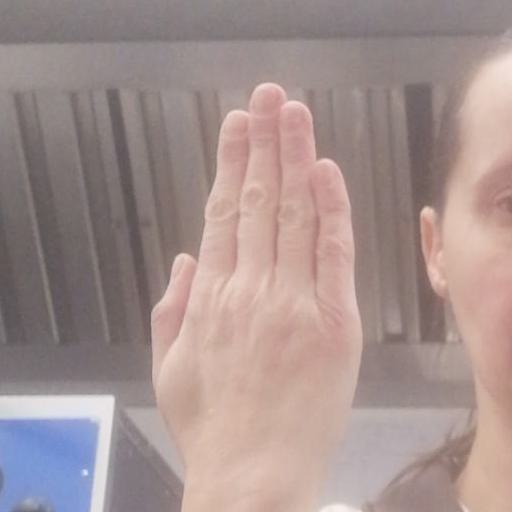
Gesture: stop_inverted